Bird visual acuity rendering: 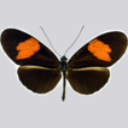
Butterfly visual acuity rendering: 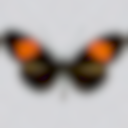
Species: melpomene
Subspecies: melpomene
Sex: male
View: dorsal
Hybrid status: subspecies synonym
Locality: Juhuty BRA AM
Coordinates: -3.683, -56.567